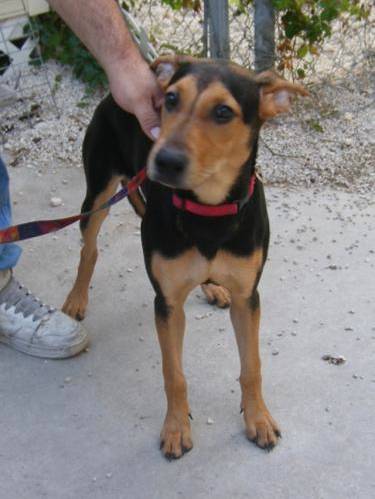
Label: dog